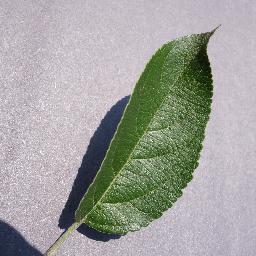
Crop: apple
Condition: healthy